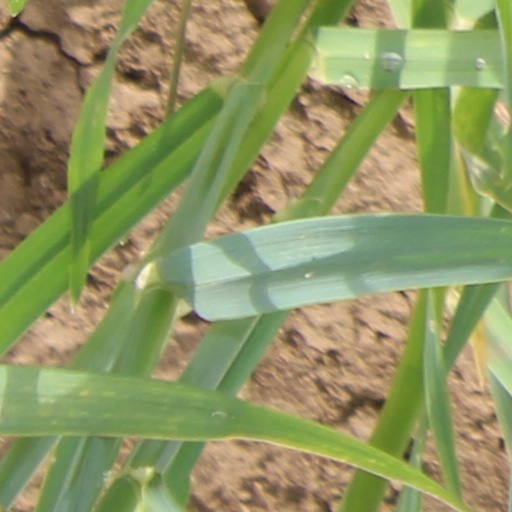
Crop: wheat